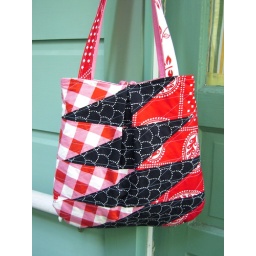
A special order. She wanted a bag in red, black,and white with cherries. It's pink on the inside.